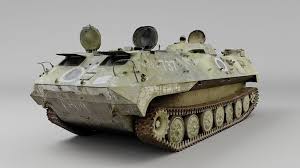
Label: MT_LB